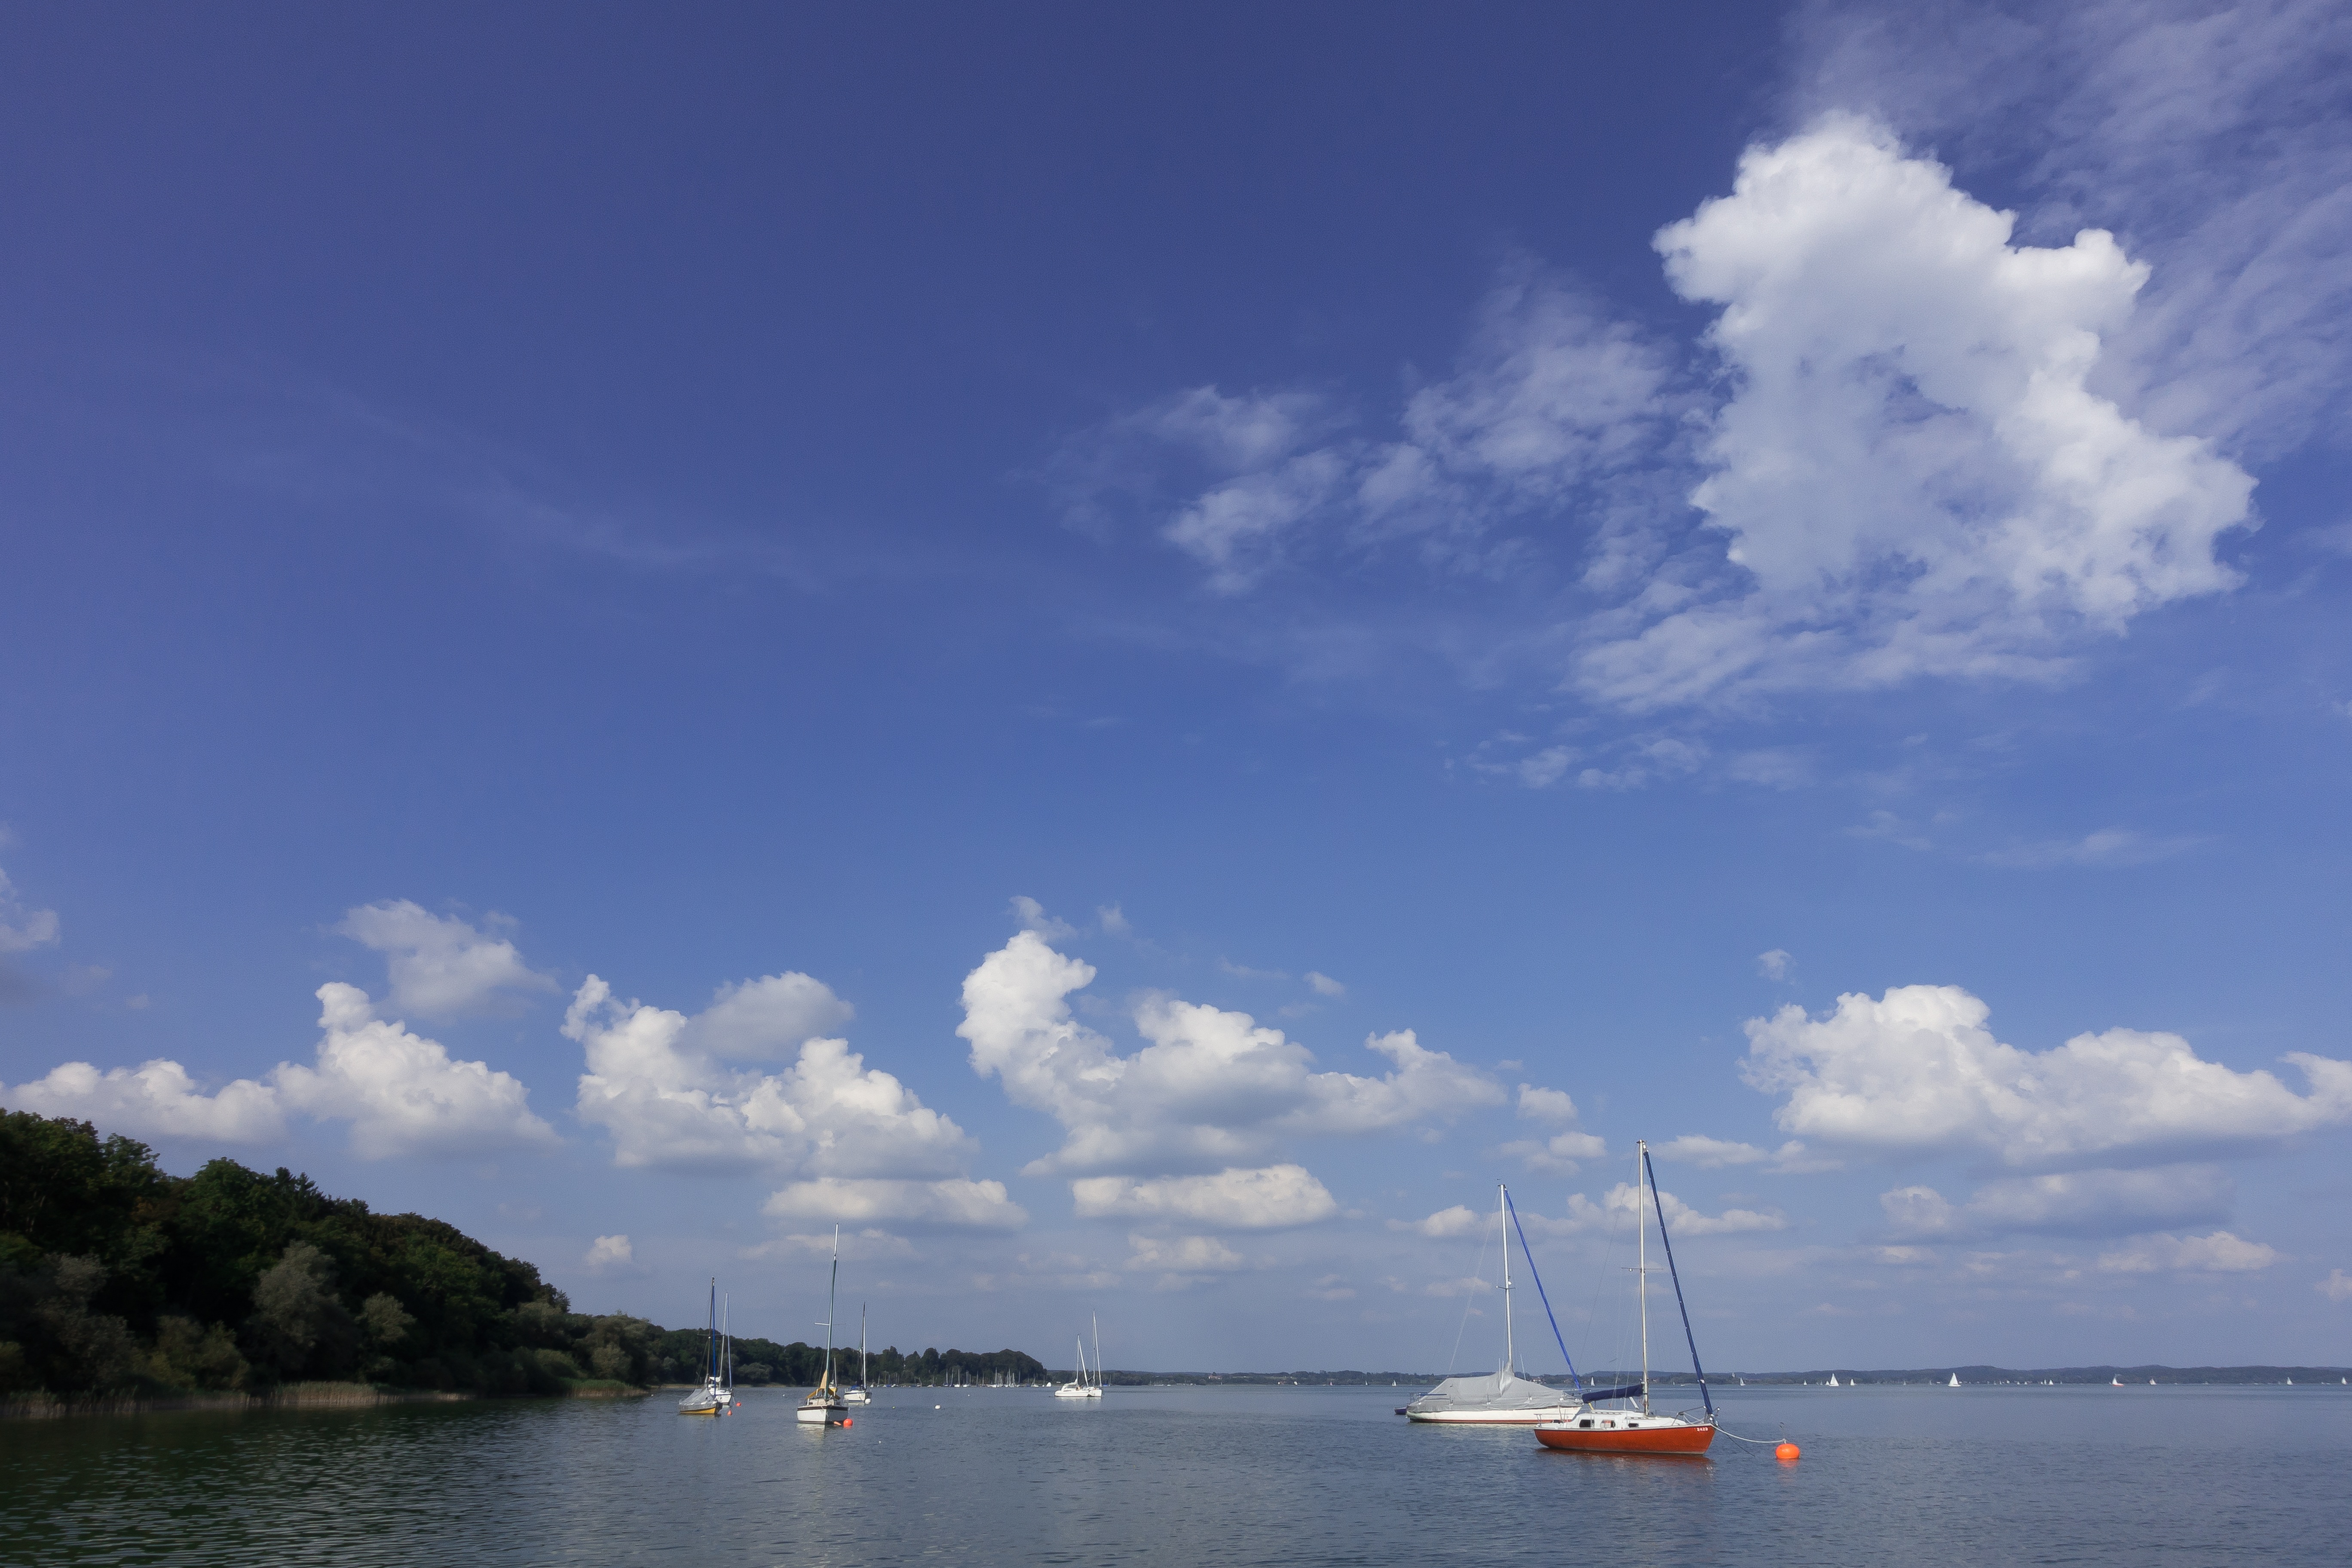
landscape, sea, coast, water, ocean, horizon, cloud, sky, boat, shore, lake, summer, dusk, swim, web, vehicle, sailing, holiday, bay, leisure, bank, holidays, boating, sail, anchorage, watercraft, sailing boat, recovery, upper bavaria, chiemsee, badesee